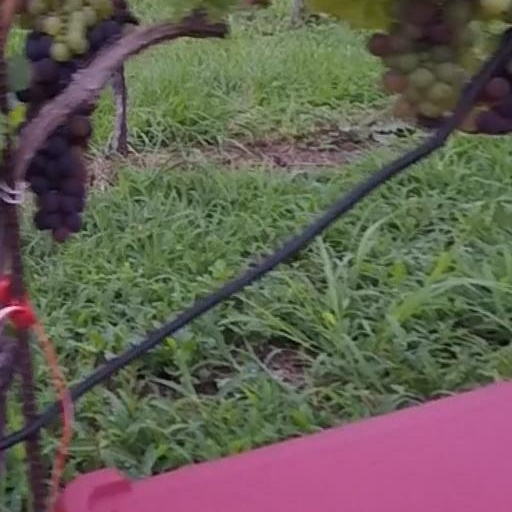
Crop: grape